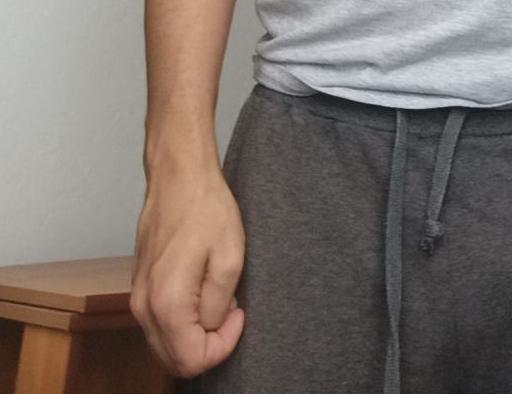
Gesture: no_gesture